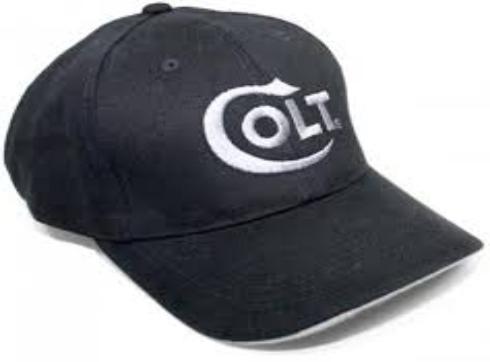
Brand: Colt
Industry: Others